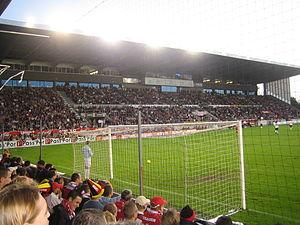
Cet article présente une liste des principaux stades de football en Belgique, classé par capacité. La liste ne comprend que les stades ayant une capacité d'au moins 10 000 places.